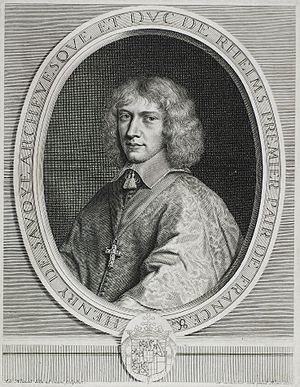
Portrait de Henri de Savoie, duc de Nemours
Henri II de Savoie-Nemours, né à Paris le 7 novembre 1625, mort à Paris le 14 janvier 1659, fut d'abord un homme d'Église français du XVIIᵉ siècle avant de renoncer à la pourpre pour hériter des titres et possessions de sa famille dont il était le dernier représentant. Il est archevêque de Reims de 1651 à 1657. Il hérite à la mort de son frère Charles-Amédée en 1652 des titres de duc de Genève, de Nemours et d'Aumale. Il est le huitième duc d'Aumale.